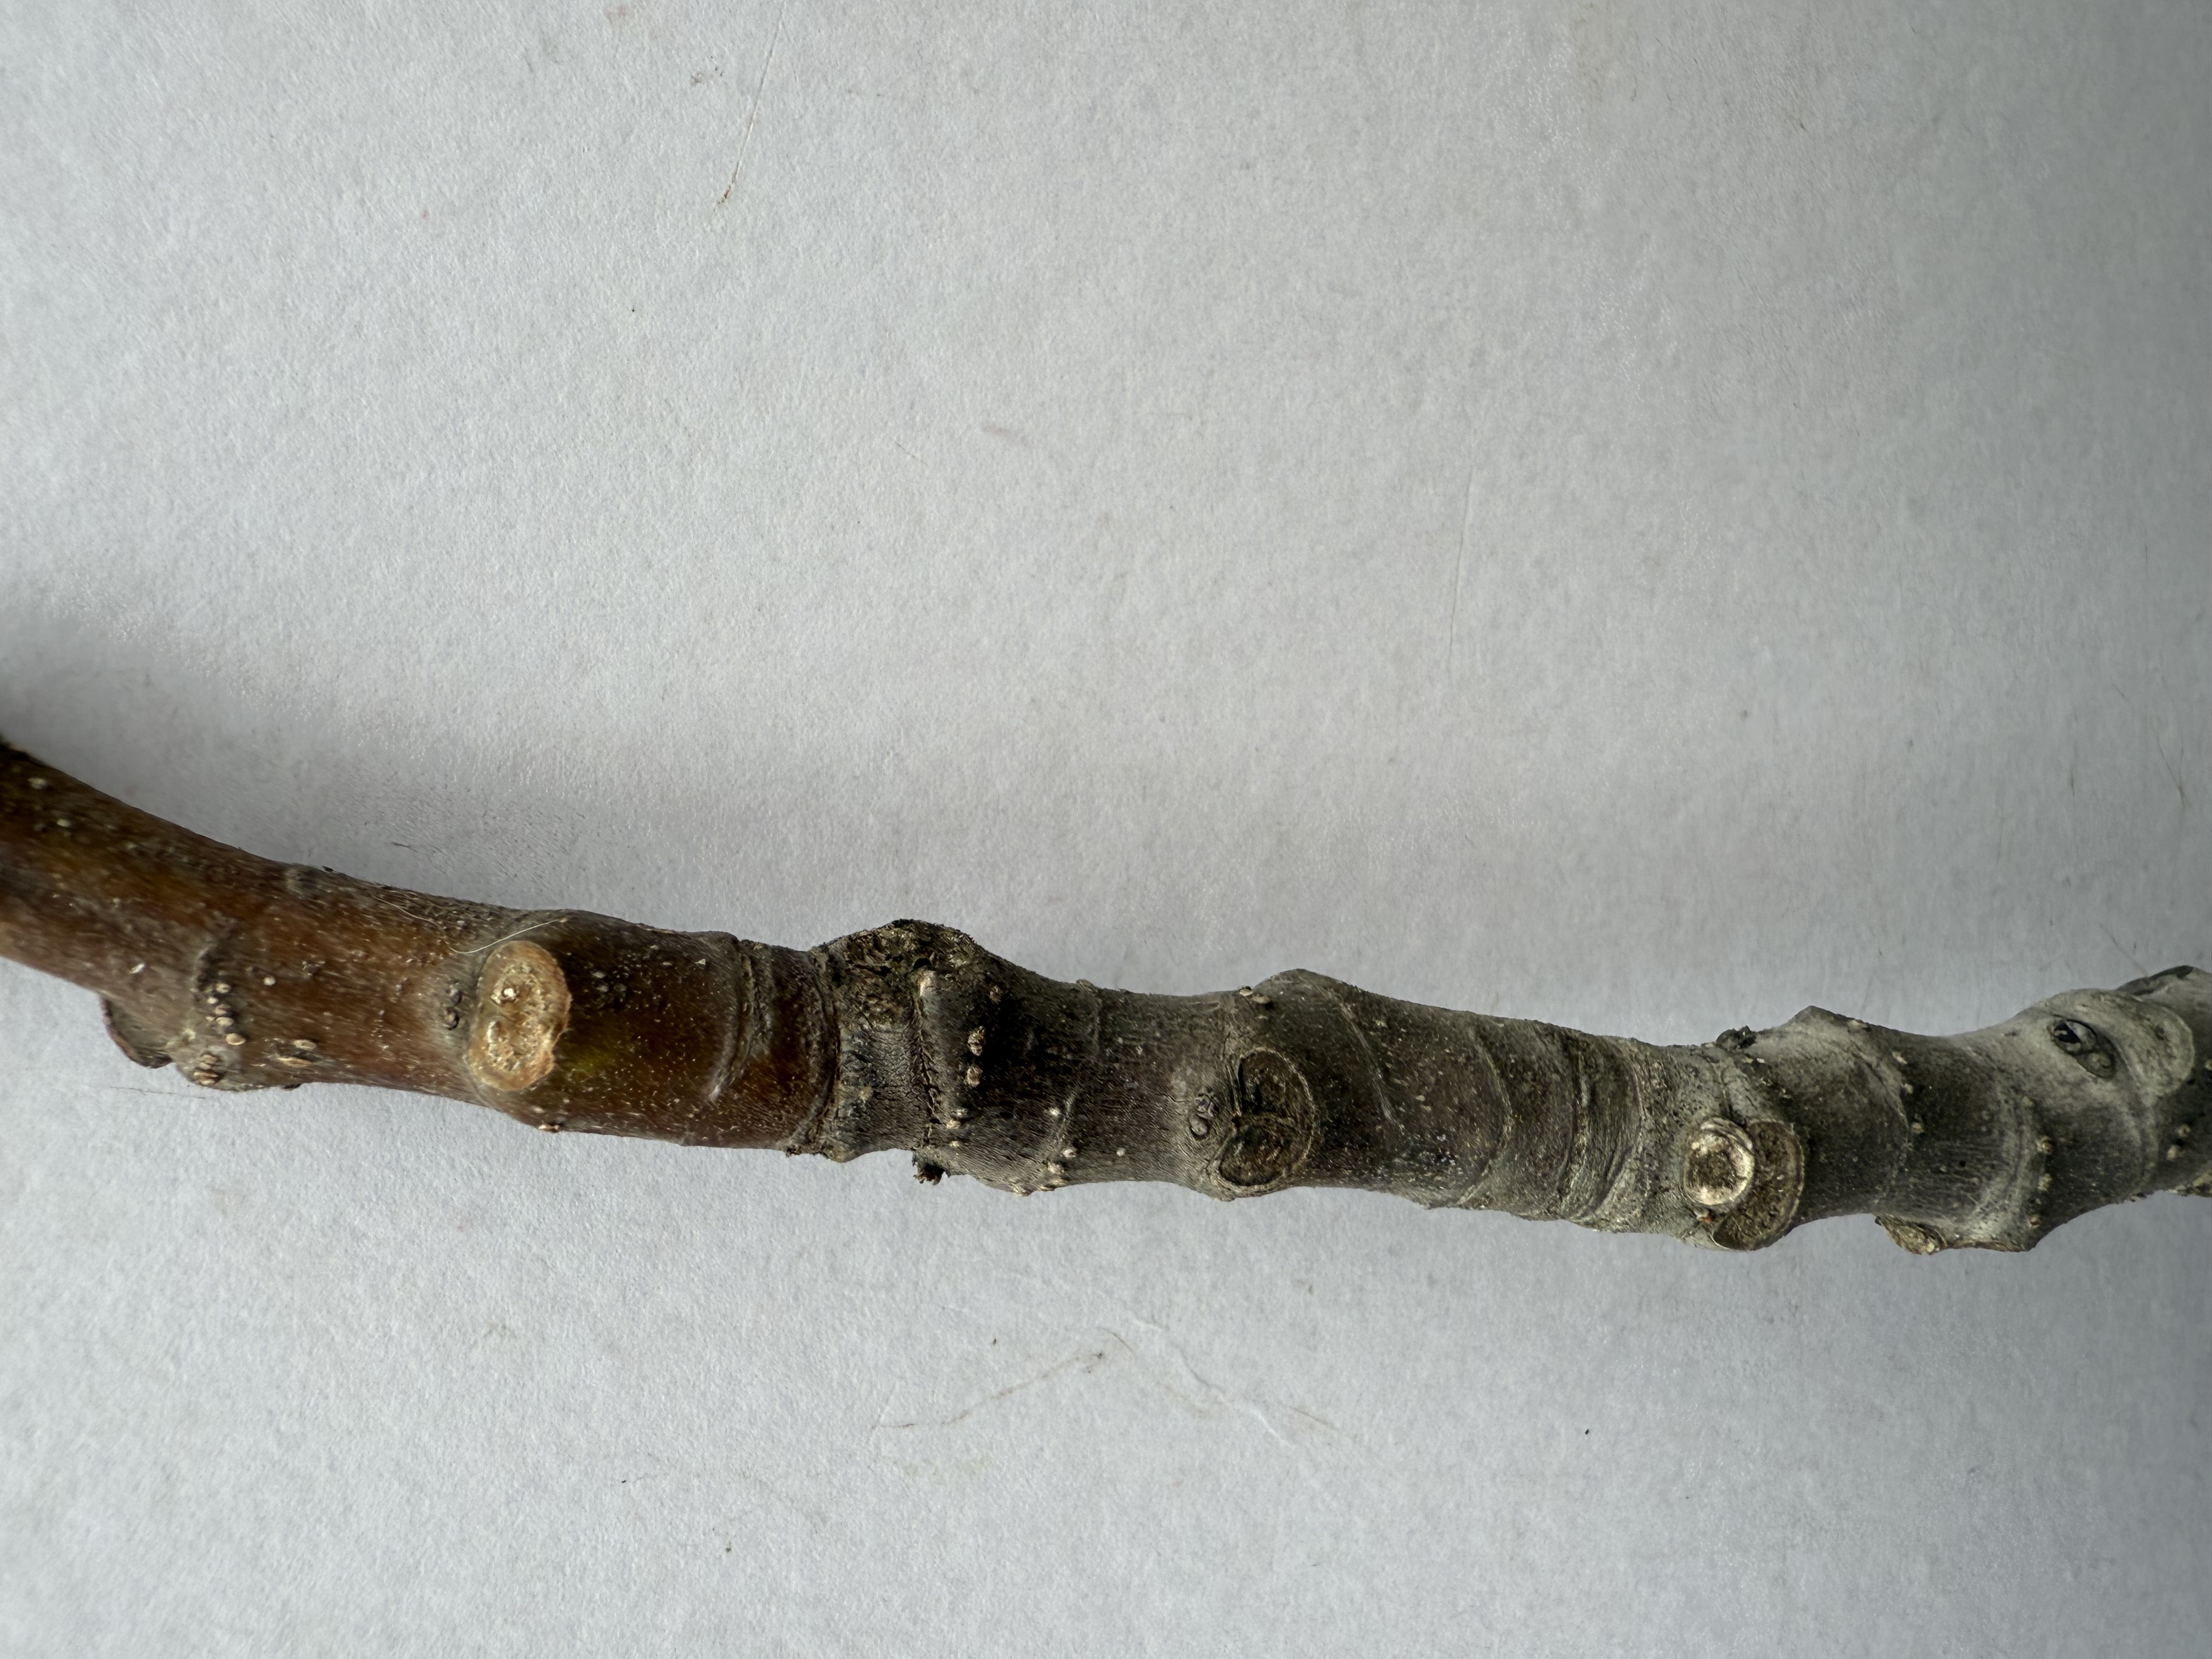
Variety: Patlican Fig